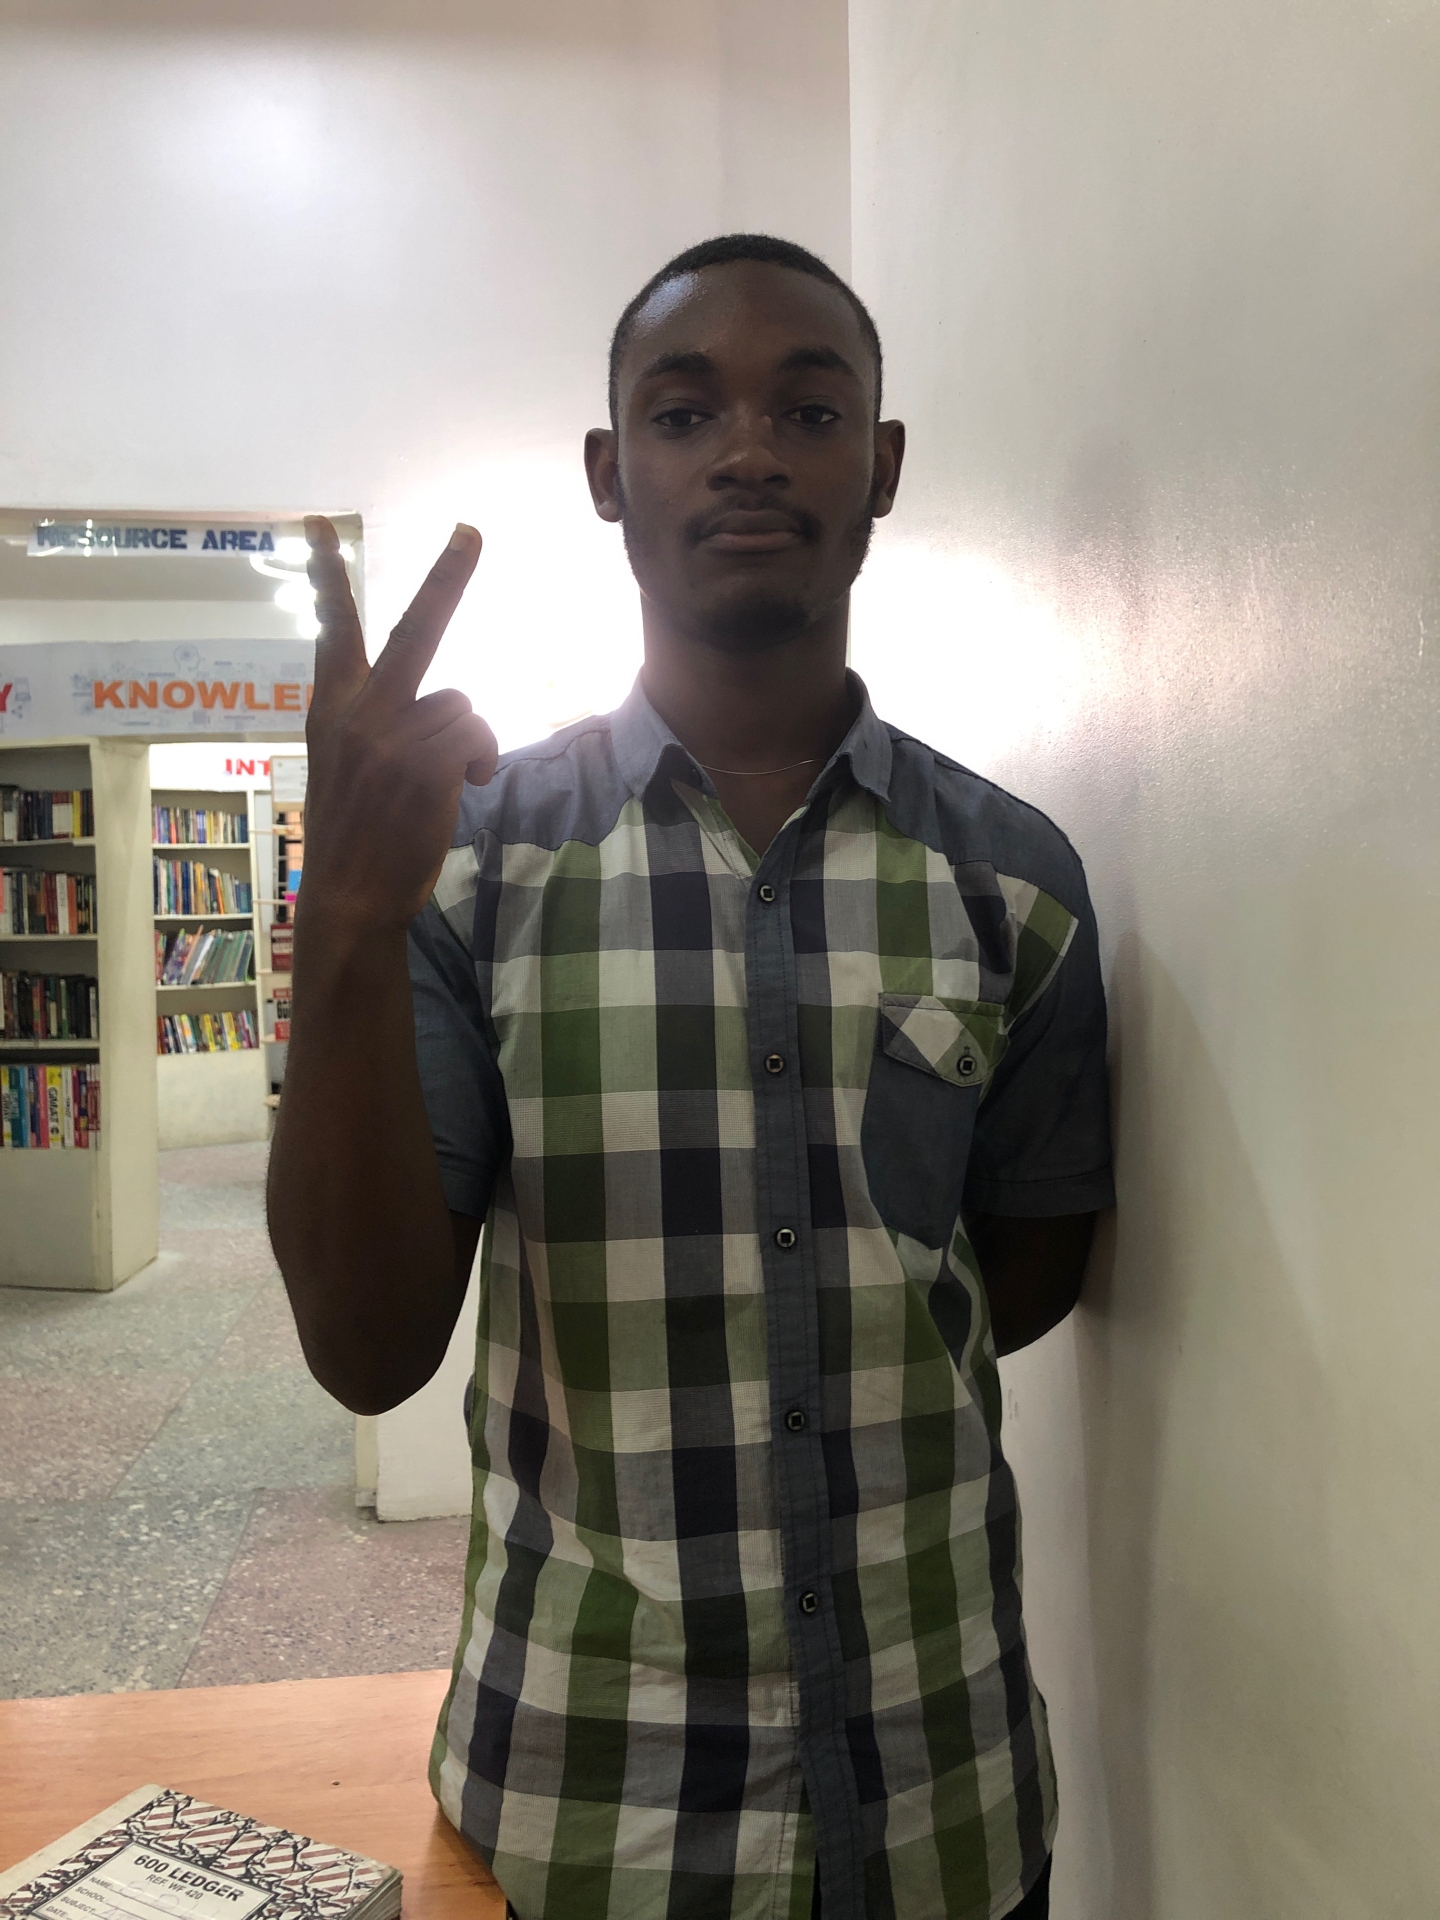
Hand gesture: peace_inverted